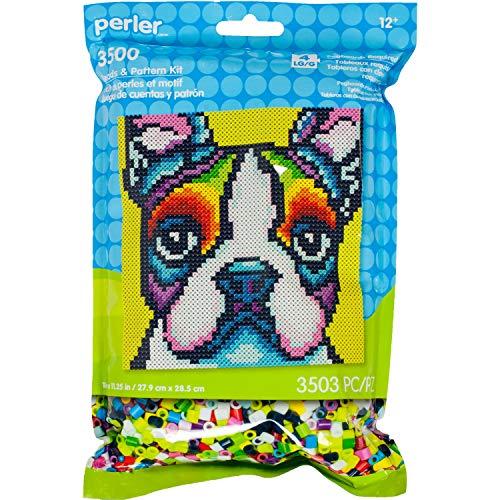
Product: Perler PB-80A-11132 Rainbow Terrier Dog Pattern and Fuse Bead Kit, 11'' x 11.5'', 3503pc, Multicolor
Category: Arts, Crafts & Sewing | Beading & Jewelry Making | Beading Supplies | Fuse & Perler Beads
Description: Whether you're an animal lover or just want another Perler pattern to add to your collection, this rainbow dog kit is the perfect choice.
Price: $8.99
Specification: ProductDimensions:11x11x0.2inches|ItemWeight:9.1ounces|ShippingWeight:9.1ounces(Viewshippingratesandpolicies)|ASIN:B07PHJCGXT|Itemmodelnumber:PB-80A-11132|Manufacturerrecommendedage:12yearsandup